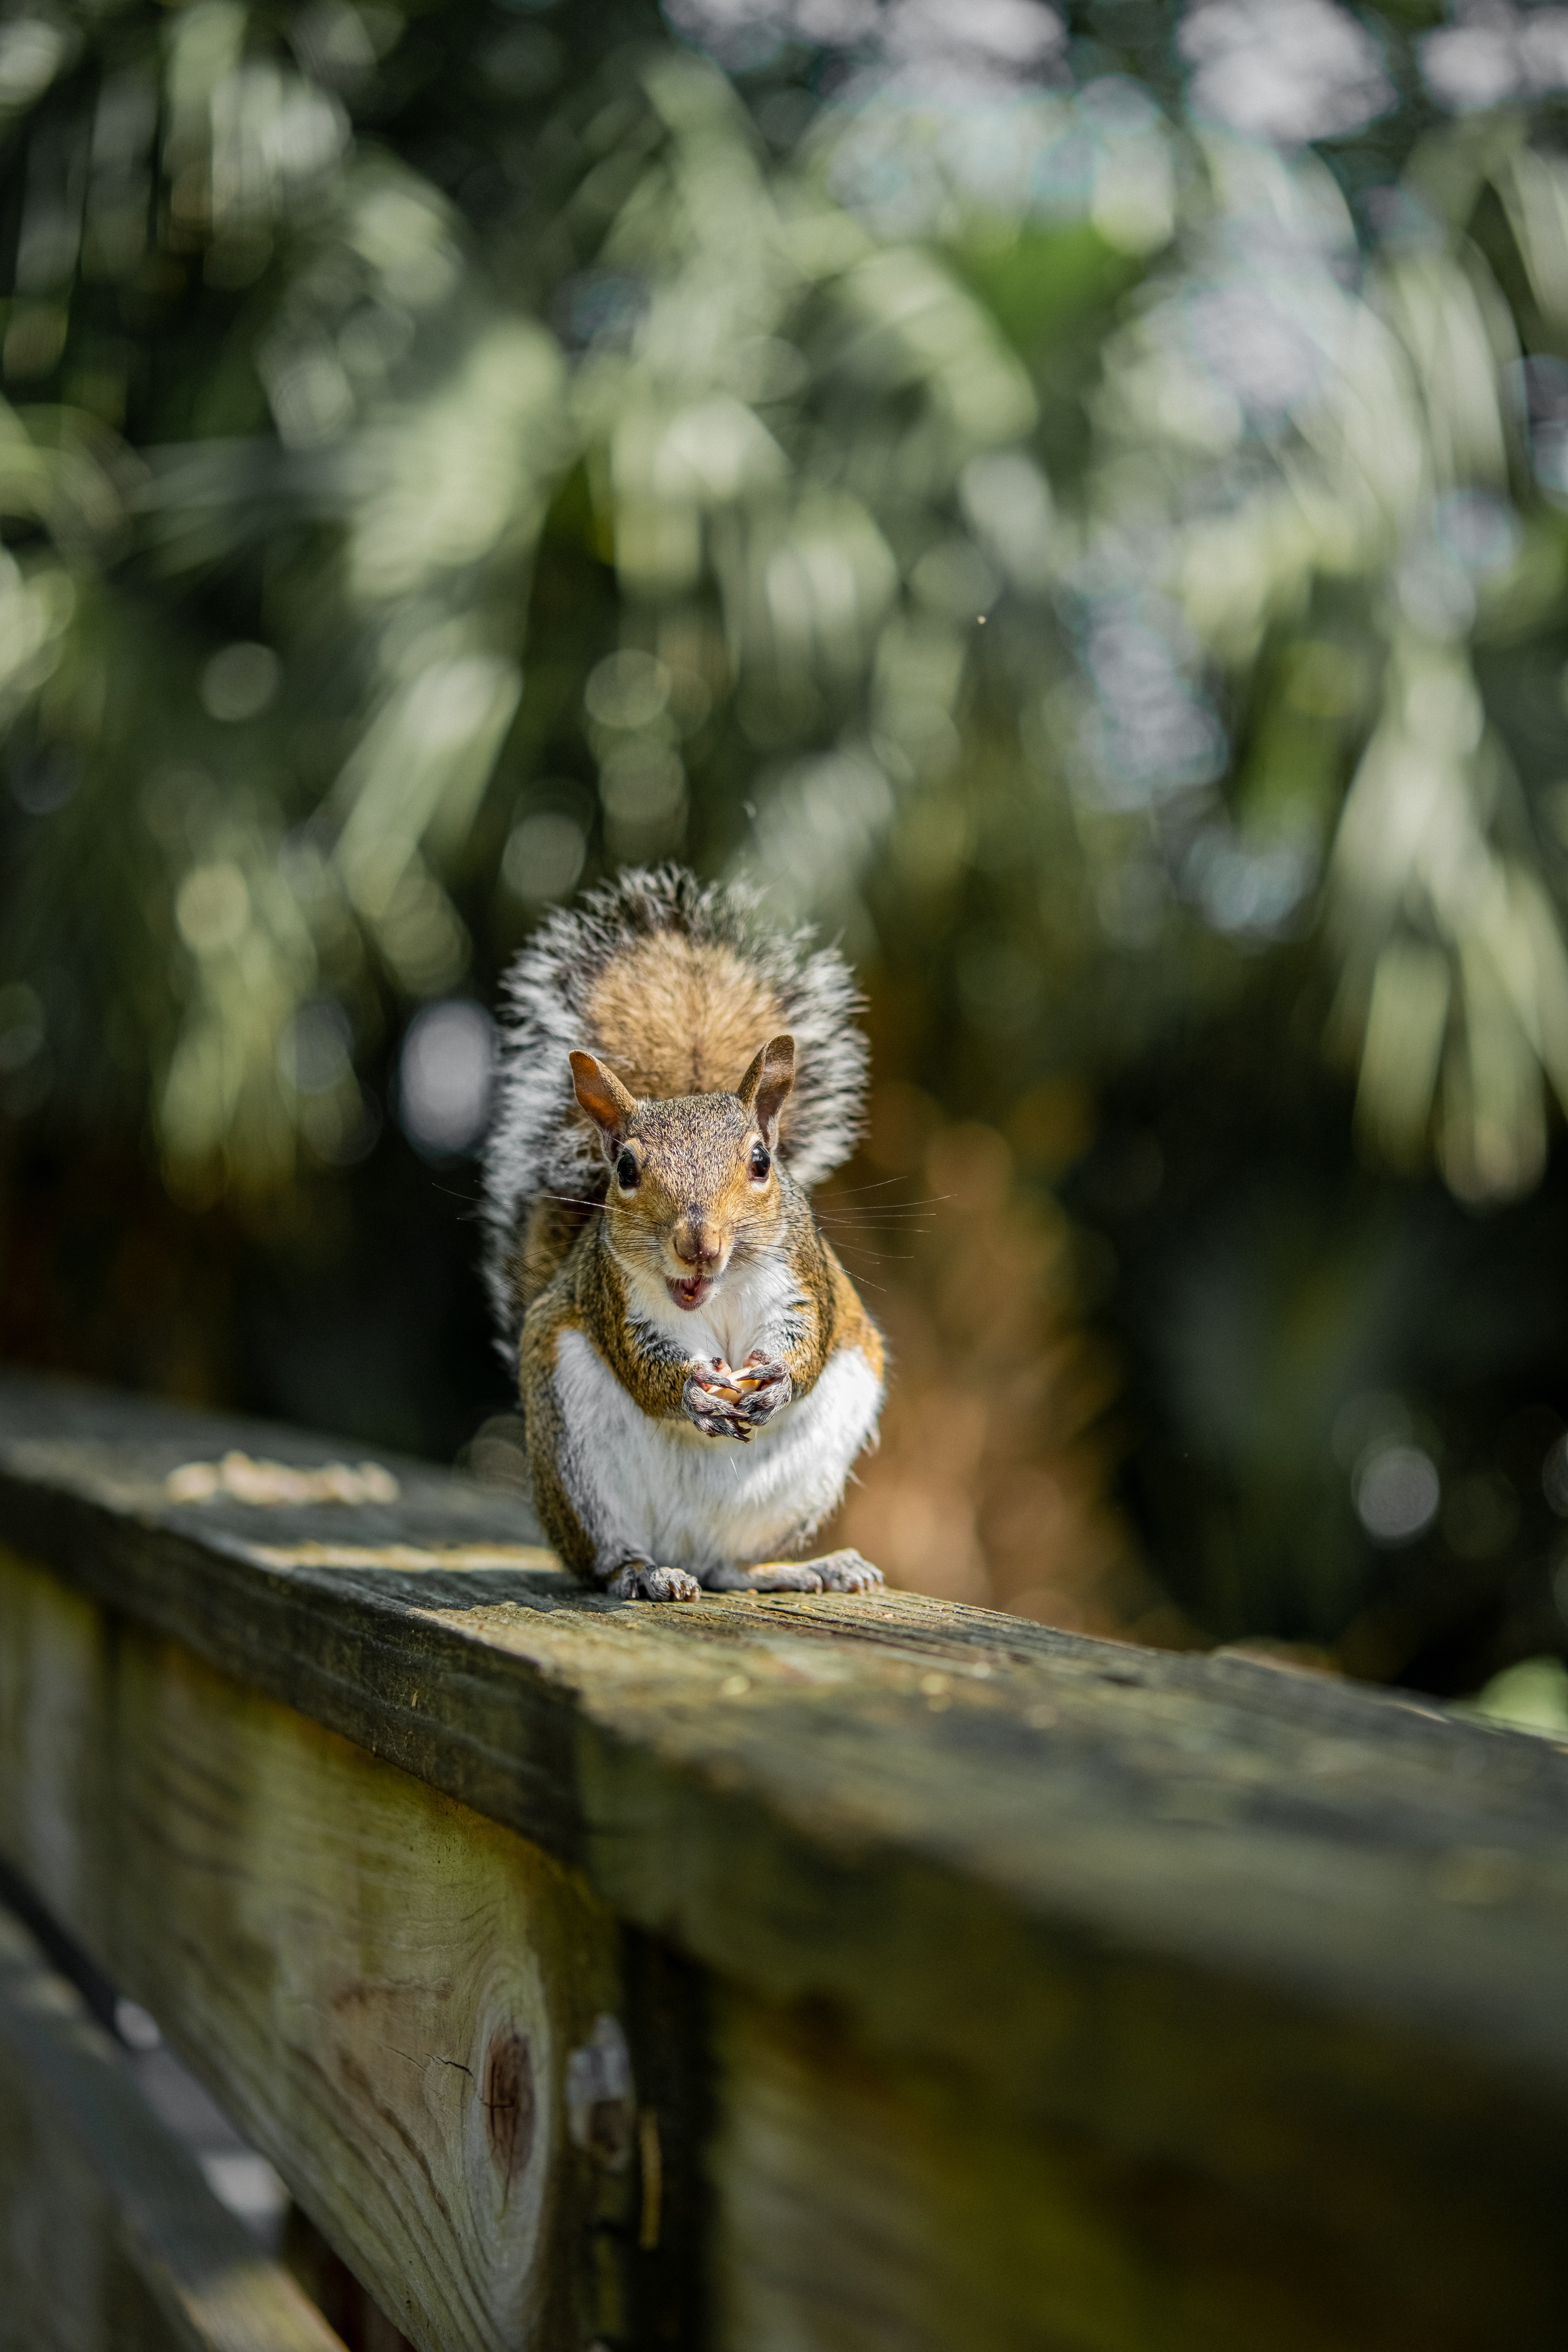
animals, wood, fawn, rodent, grass, trunk, squirrel, terrestrial animal, tail, whiskers, wildlife, grey squirrel, foot, fur, metal, ground squirrels, sitting, composite material